Charles Winter Wood

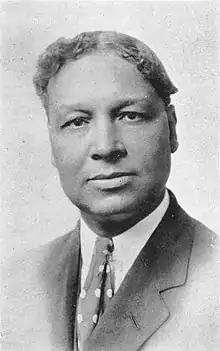

Charles Winter Wood (December 17, 1869 – June 9, 1953) was an American educator and actor who graduated from Beloit College in Beloit, WI. He was the second head football coach at Tuskegee University in Tuskegee, Alabama and he held that position for four seasons, from 1897 until 1901. His coaching record at Tuskegee was 1–3. Wood spent 30 years at the Tuskegee Institute in the English and Drama departments. He was also an actor.